Trerice

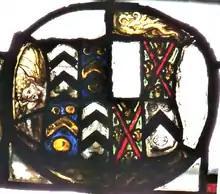
Mediaeval stained glass in All Saints Church, Selworthy, Somerset. The baron side of the impalement shows Lanslasdron quartering Pellor: "Azure, a chevron or between three bezants"

Nicholas Arundell, son and heir, who married Elizabeth Pellor, daughter and heiress of John Pellor ("alias" Cheddore) of Pellor